Middle Quarters, Jamaica

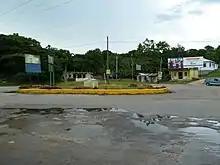

Middle Quarters is a settlement in Saint Elizabeth Parish in Jamaica.